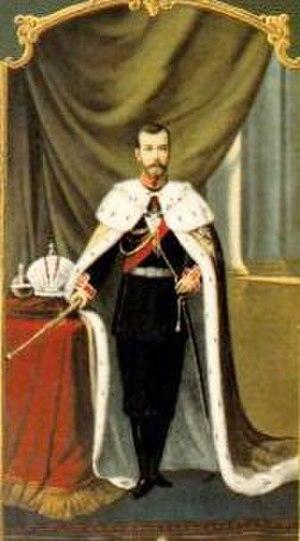
L’ordre de Saint-Alexandre Nevski est une décoration de l’Empire russe décernée de 1725 à 1917. L’ordre est conçu par Pierre Iᵉʳ de Russie comme une distinction militaire. À cette époque, la Russie vivant en paix, l’empereur de toutes les Russies ne prit pas le temps de préparer le décret. L’ordre fut instauré par Catherine Iʳᵉ de Russie le 21 mai 1725 qui en fit une récompense à la fois militaire et civile. Il est chronologiquement le troisième ordre russe après l’ordre de Saint-André et l’ordre de Sainte-Catherine.